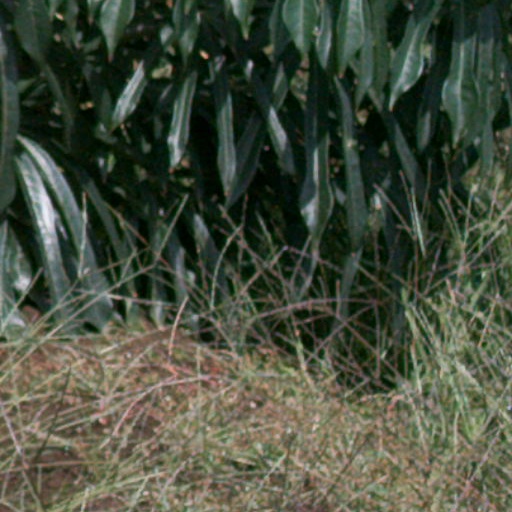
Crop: cassava